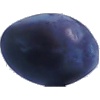
Label: Plum 3